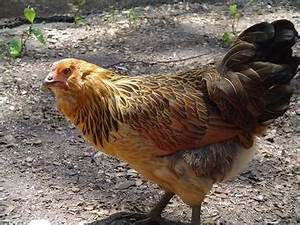
Label: gallina